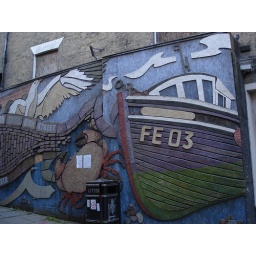
Folkestone painting on the wall in the old high street